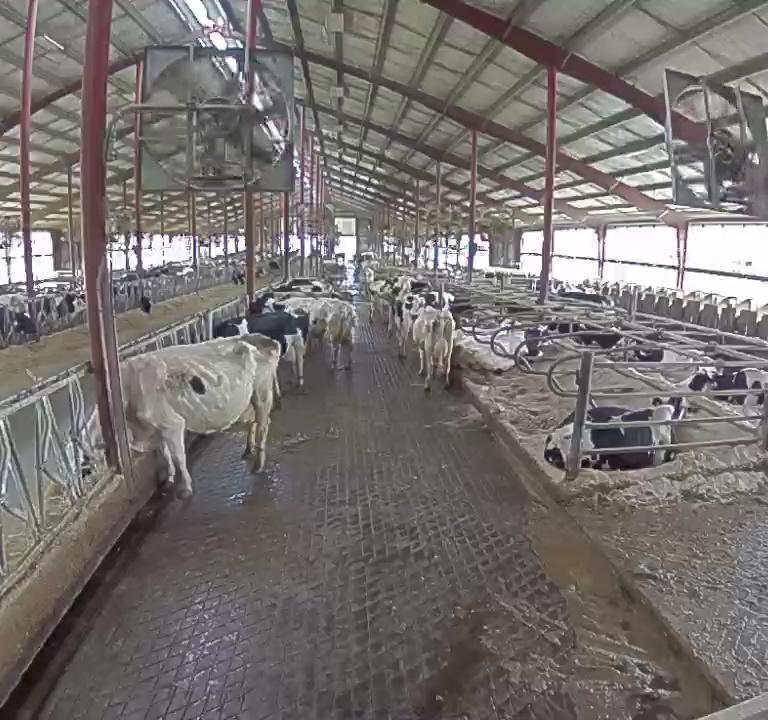
Number of cows: 10